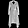
Label: Dress